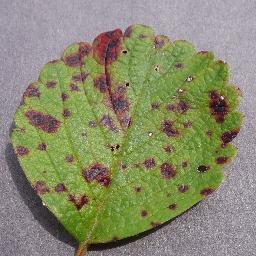
Label: Strawberry___Leaf_scorch